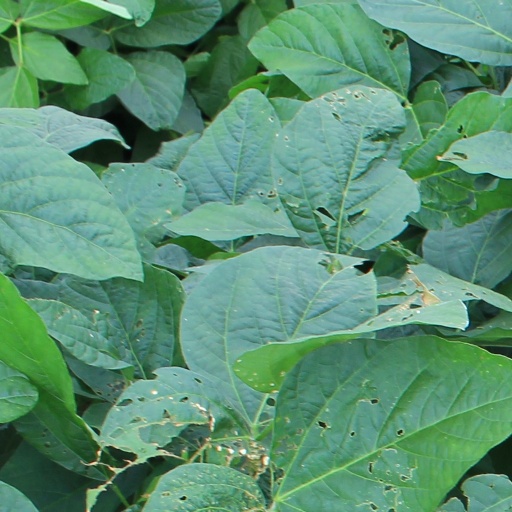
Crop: soybean